Maureen O'Hara

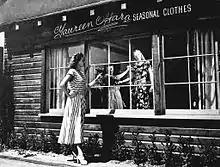
O'Hara's boutique in Tarzana, Los Angeles in 1947

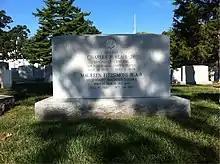
Grave at Arlington National Cemetery

In 1976, Blair had bought O'Hara a travel magazine, the "Virgin Islander", which she began to edit from their home for many years in Saint Croix. She sold it in 1980 to "USA Today" to spend more time with her daughter and grandson Conor (born 1970). She passed on the airline business the following year, which by this time was chartering 120 flights a day with a fleet of 27 planes. O'Hara had had considerable prior experience with business as from the 1940s she ran a clothing store in Tarzana, Los Angeles, operating under her name, specializing in dresses for women. O'Hara increasingly spent time in Glengarriff on the south-west coast of Ireland, and established a golf tournament there in 1984 in the memory of her husband, Charles Blair. A hurricane in 1989 destroyed her home in Saint Croix. While in New York, inquiring about the costs of rebuilding, she suffered six successive heart attacks and underwent an angioplasty. She moved permanently to Glengarriff after suffering a stroke in 2005.